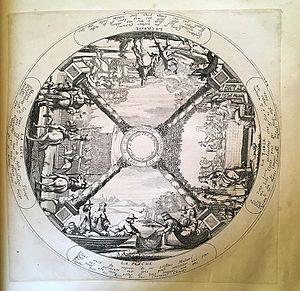
Feuille pour un écran rond à main attribué à François Chauveau, chez Antoine de Fer, c. 1640. BnF, Rés. Ed. 44-3, p.152
L’écran à main, ou écran de visage ou écran à feu, est un accessoire domestique permettant à celui ou à celle qui se tient près d'une cheminée de se protéger le visage de l'ardeur du feu. Il est ainsi une sorte de complément portatif de l'écran de cheminée, meuble posé devant le foyer.